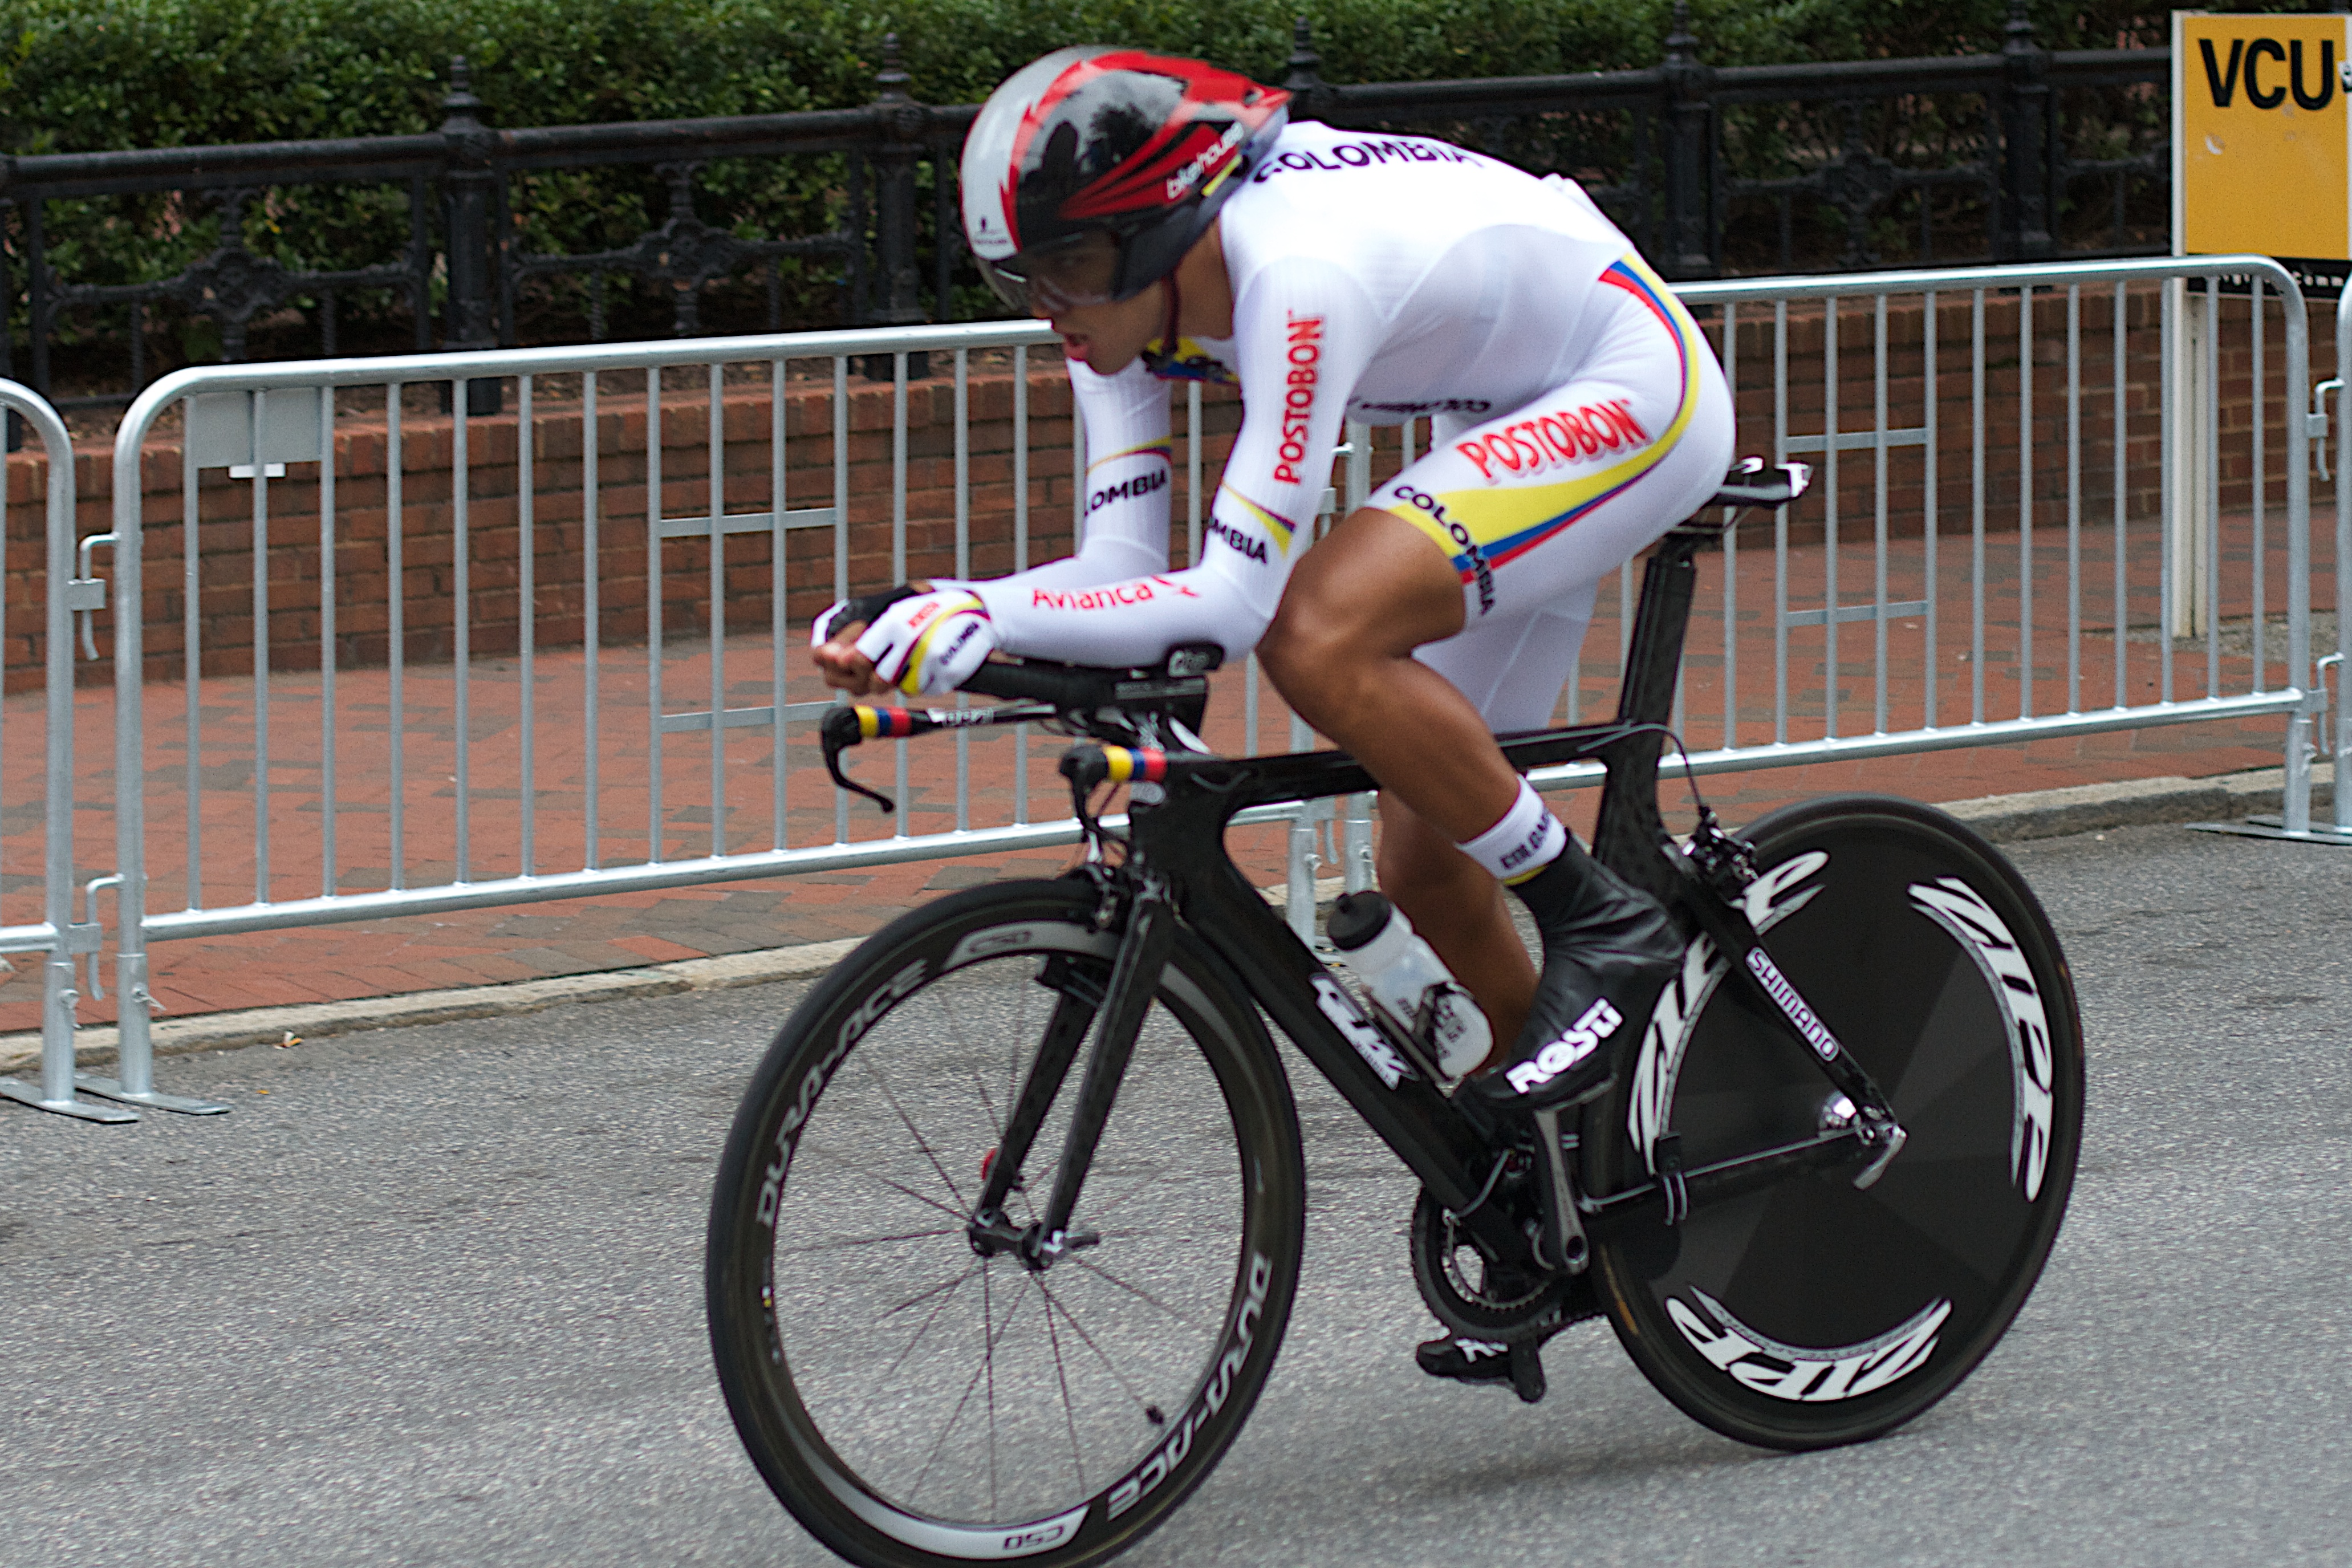
bicycle, recreation, vehicle, sports equipment, mountain bike, cycling, race, sports, racing, vcubrb, theworldsatvcu, road cycling, outdoor recreation, cycle sport, cyclo cross bicycle, cyclo cross, bicycle racing, road bicycle, endurance sports, racing bicycle, hybrid bicycle, road bicycle racing, duathlon, keirin